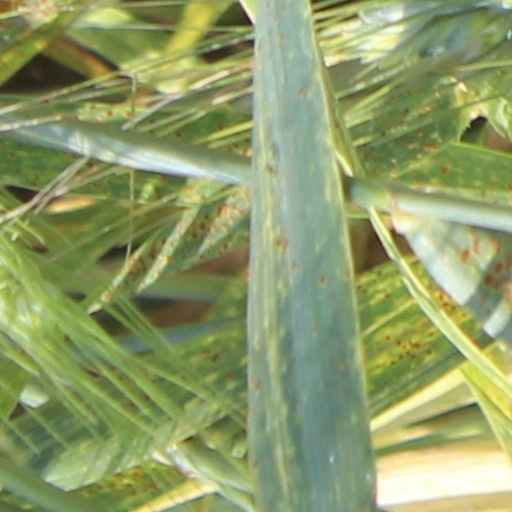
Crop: wheat